Sainte-Rosalie, Paris

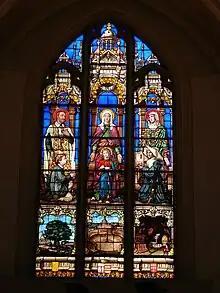
Stained-glass windows in the church choir depicting Sister Rosalie

Sainte-Rosalie is a Roman Catholic church in the 13th arrondissement of Paris, built in 1869 in the honour of Rosalie Rendu, also known as Sister Rosalie.